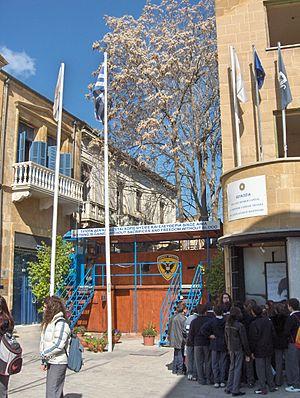
Chypre, en forme longue la république de Chypre, est un État situé sur l'île de Chypre dans l’est de la mer Méditerranée, dans le bassin Levantin. Bien que Chypre soit géographiquement proche de la région du Proche-Orient et la seule île majeure de la Méditerranée située en Asie, le pays est rattaché politiquement à l'Europe et est membre de l’Union européenne. Depuis 1974, le tiers nord de l’île, située au-delà de la ligne verte contrôlée par les troupes de l'ONU, est sous contrôle turc et en 1983, ce territoire sécessioniste s'est proclamé République turque de Chypre du Nord. Cette dernière continue aujourd'hui encore à ne pas être reconnue par l'ONU.